František Moravec (parasitologist)

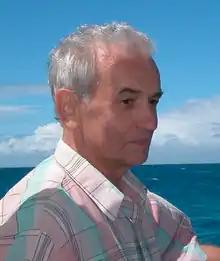
František Moravec fishing for a parasitological survey off New Caledonia, 2004

František Moravec (born 1 January 1939) is a Czech parasitologist who specialises on the Nematodes, especially the nematodes parasites of fishes. His research is mainly in the field of taxonomy of the Nematoda.